Mie jawa

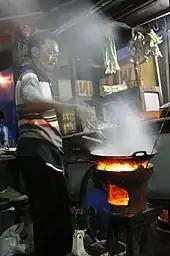
Bakmi jawa vendor, cooking the noodles using charcoal-fuelled earthenware stove

In Indonesia the term "bakmi jawa" or "mie jawa" is simply means "Javanese noodles", and there are multiple variants exist in the country. In Indonesia there are three major variants of Javanese noodles, which differ according to its moist content.